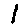
Label: 1